Wiper (occupation)

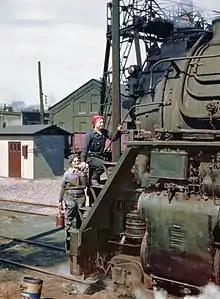
Women wipers of the Chicago and North Western Railroad cleaning one of the 4-8-4 "Northern" H-class steam locomotives, Clinton, Iowa, 1943

A wiper is a position responsible for both cleaning the engine spaces and machinery of a ship and assisting the ship's engineers as directed. Railroad workers who performed similar jobs were also known as wipers, or in the UK as "cleaners".